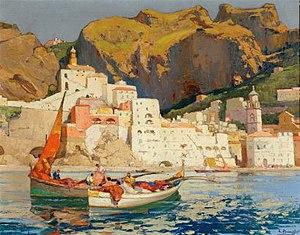
Le port d' Amalfi en 1932, huile sur toile
Émile, Marius, Beaussier est un peintre français, né le 31 décembre 1874 à Avignon et mort le 18 octobre 1943 à Lyon.